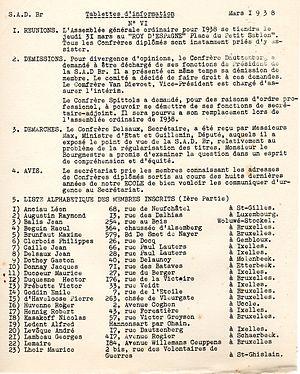
La S.A.D.Br., ou Société des Architectes Diplômés de la ville de Bruxelles, est une association fondée le 19 mai 1936, qui regroupe les architectes diplômés de la Faculté d'architecture de l'université libre de Bruxelles depuis 2009, de l'Institut supérieur d'architecture Victor Horta, de l'Institut supérieur d'architecture de la Communauté française La Cambre, de la section architecture de l'Académie royale des beaux-arts de Bruxelles.